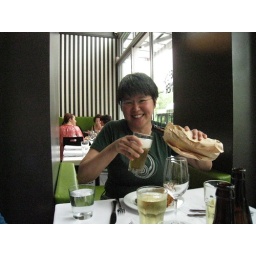
They served my Coopers Pale Ale in a brown paper bag!